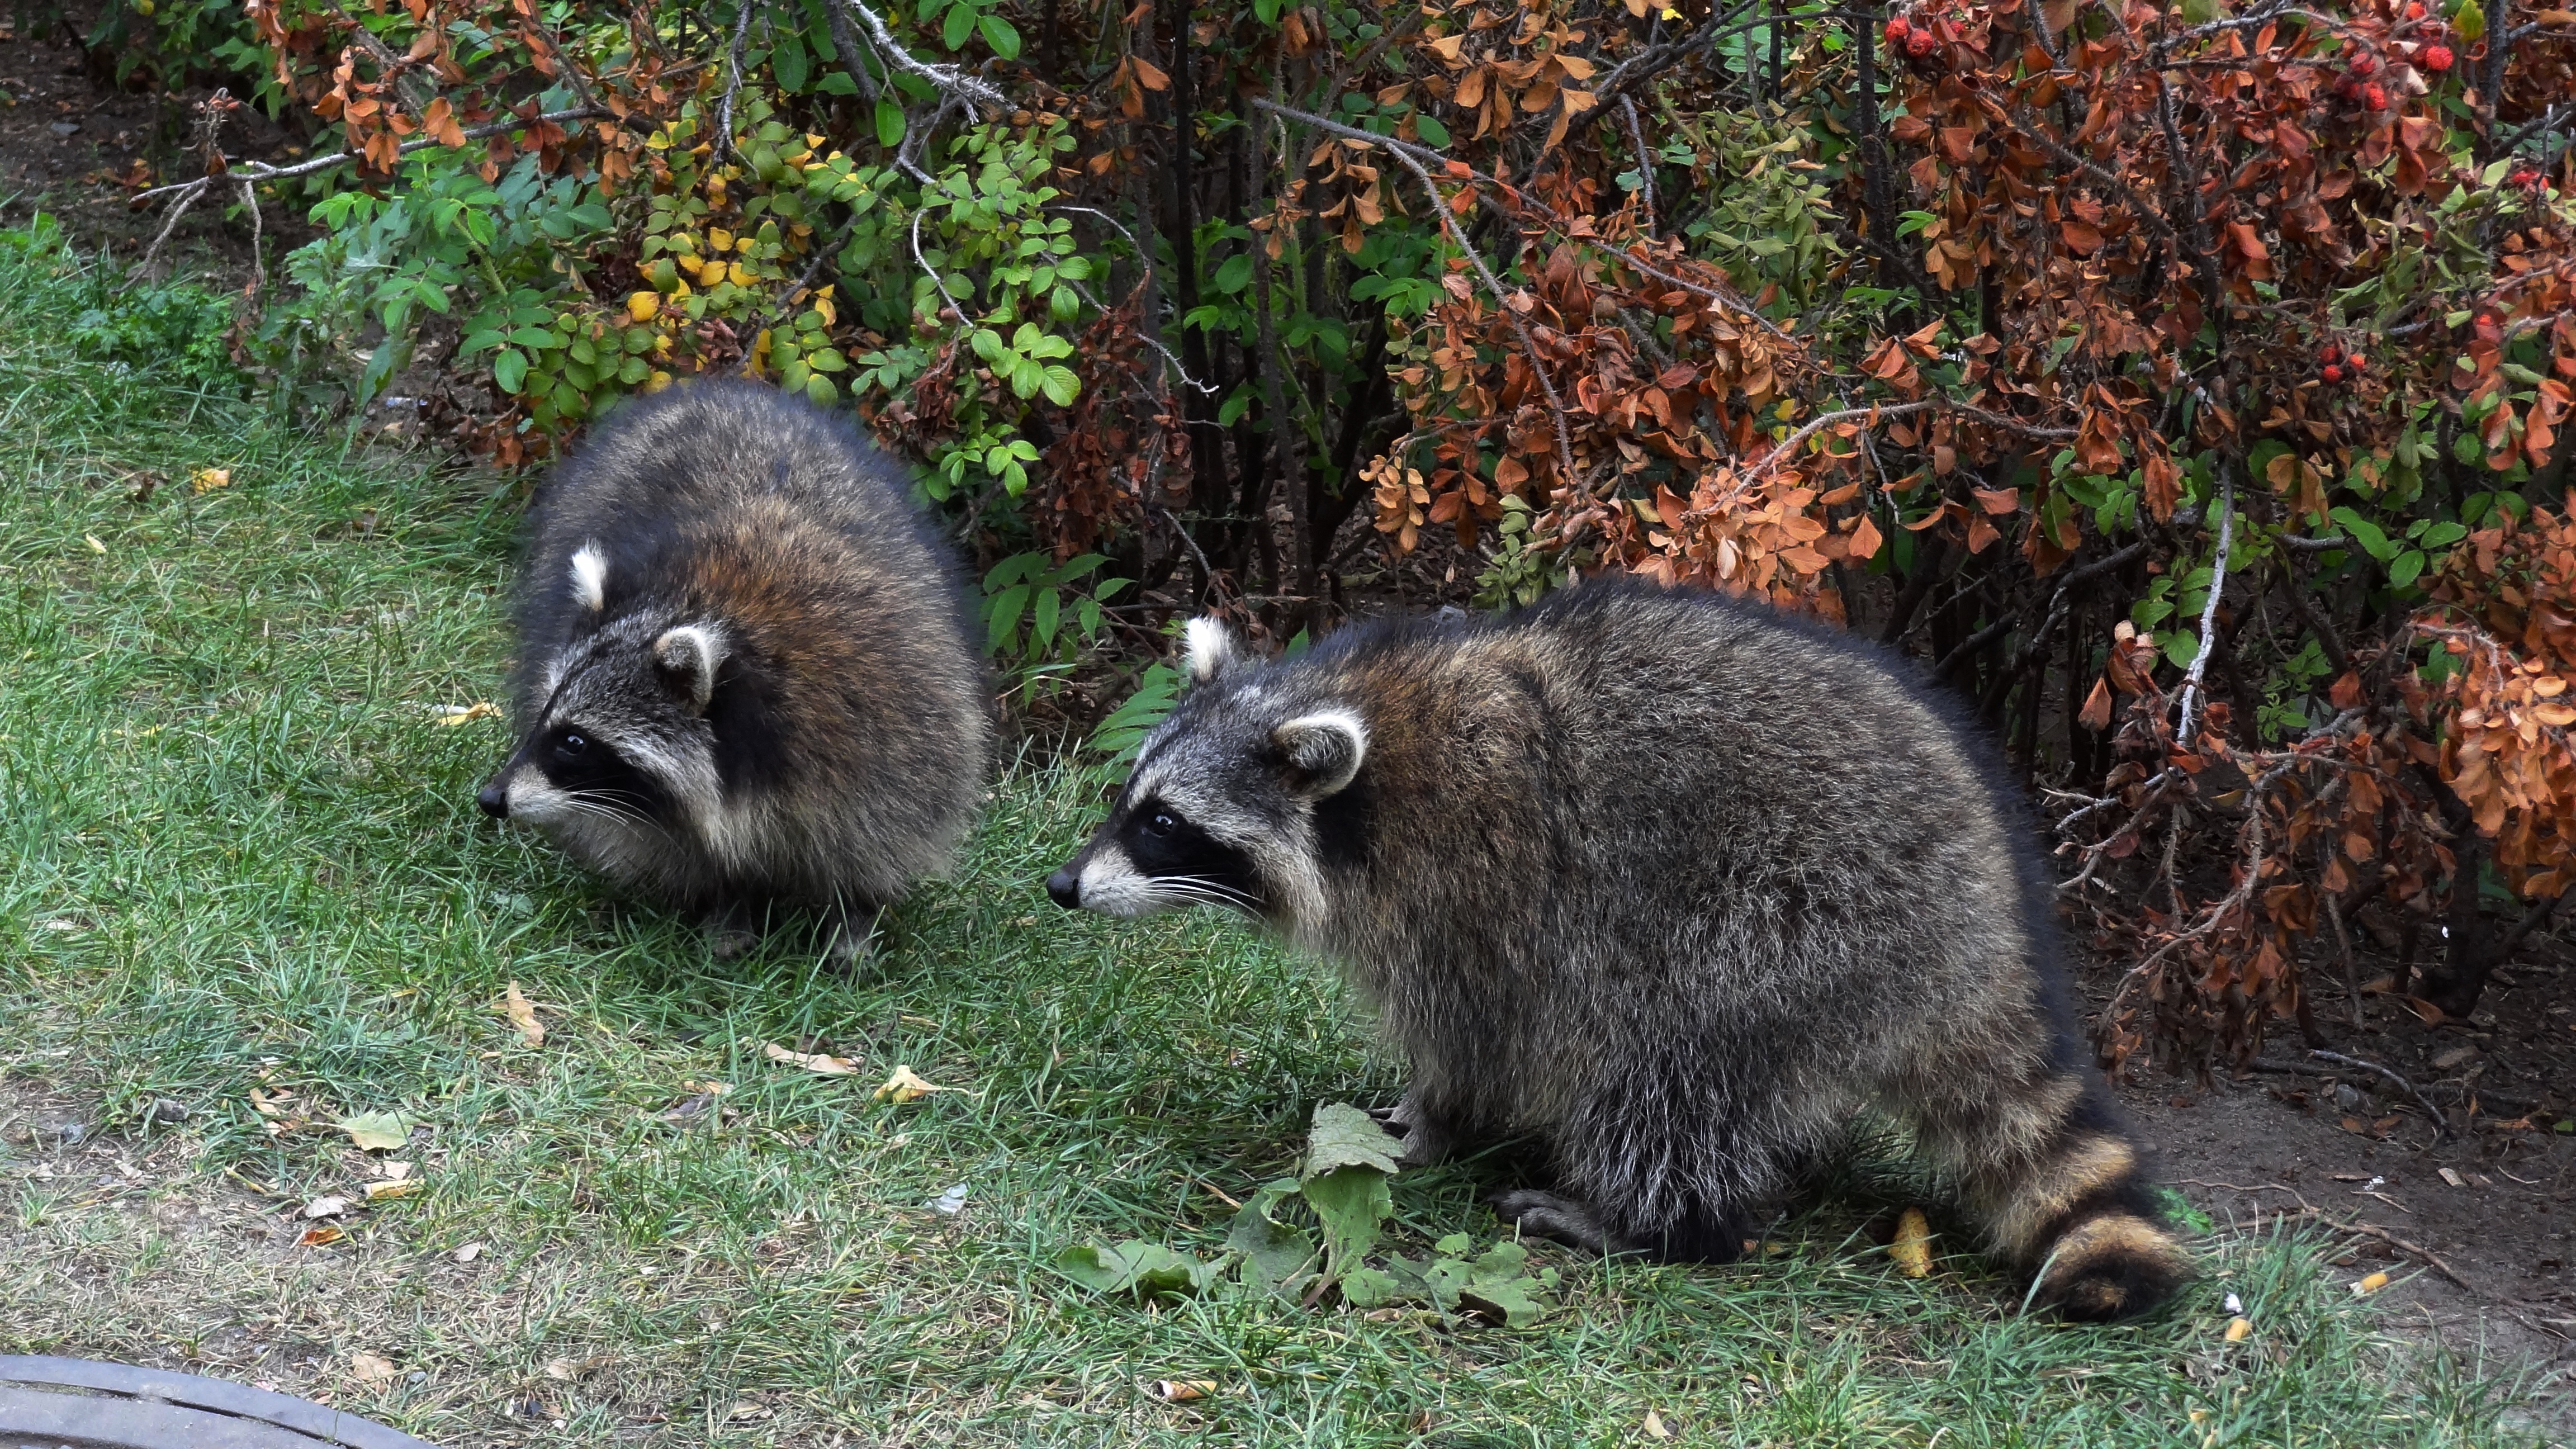
nature, animal, wildlife, wild, zoo, mammal, fauna, raccoon, vertebrate, procyonidae